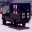
Label: ambulance